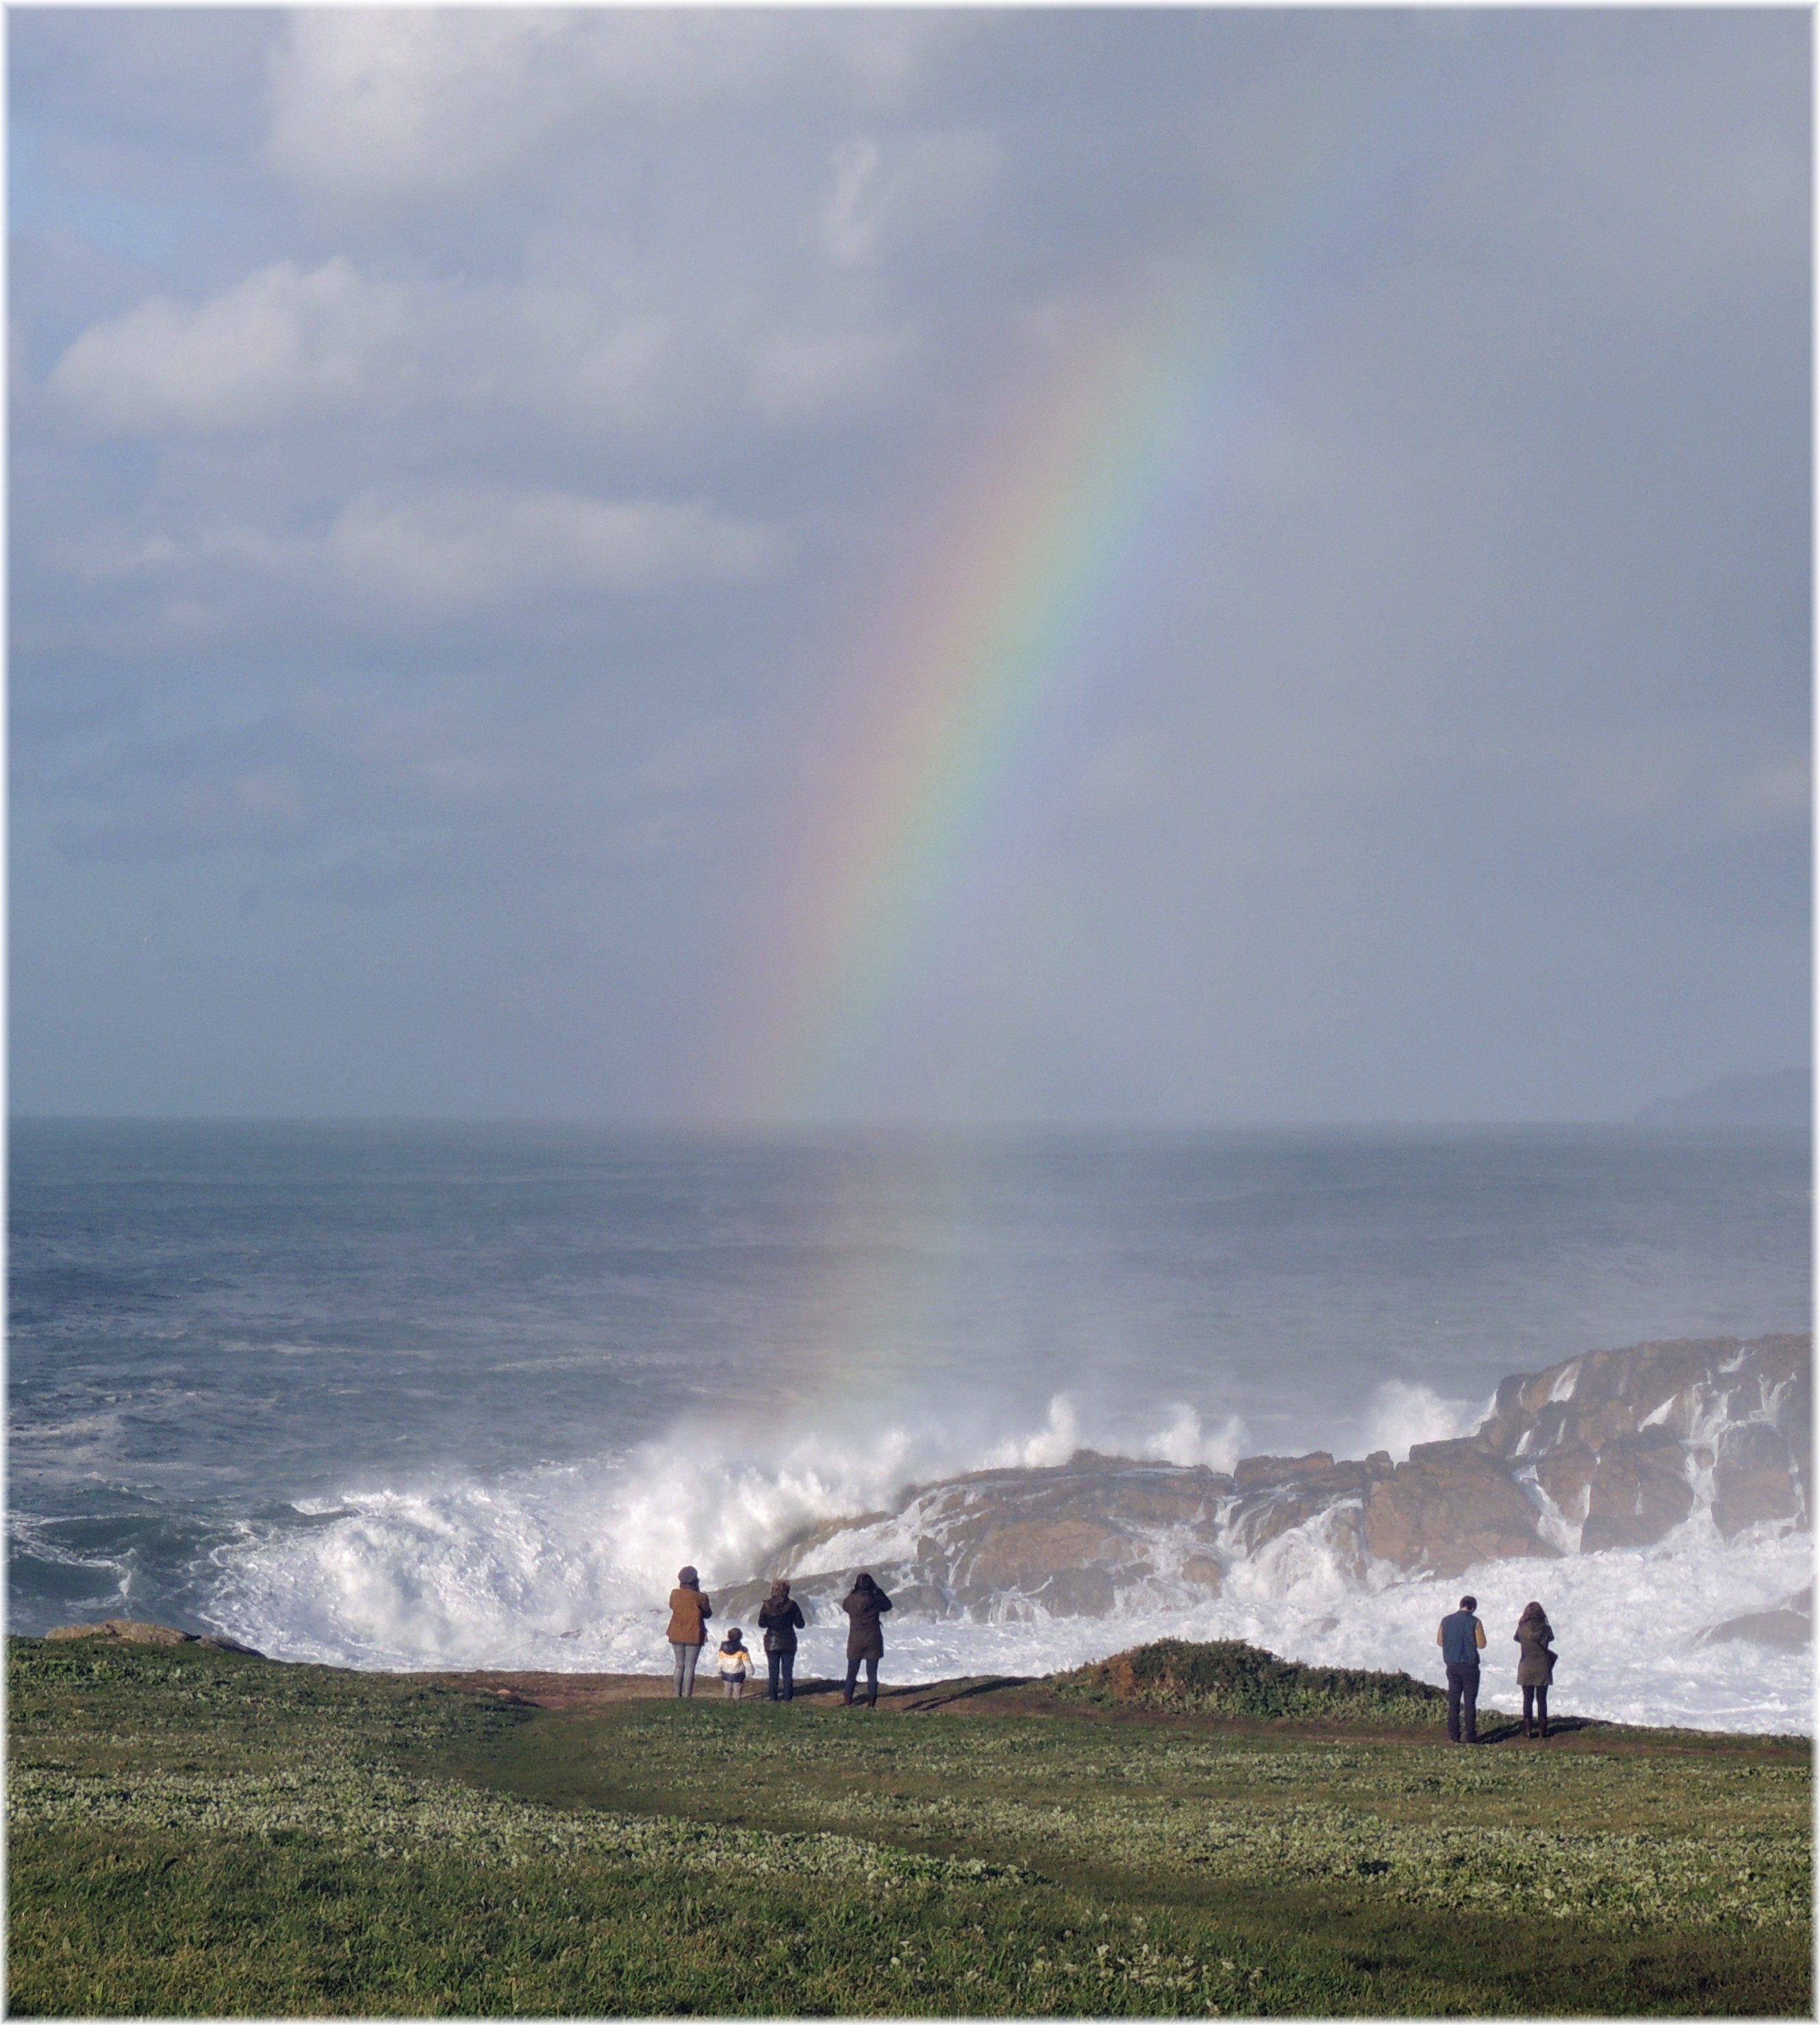
sea, coast, ocean, horizon, cloud, sky, wave, wind, atmosphere, tower, weather, plain, cool image, rainbow, meteorological phenomenon, atmospheric phenomenon, atmosphere of earth, wind wave